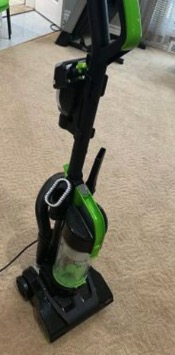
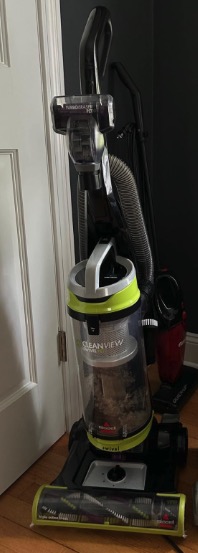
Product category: items_vacuum
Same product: no